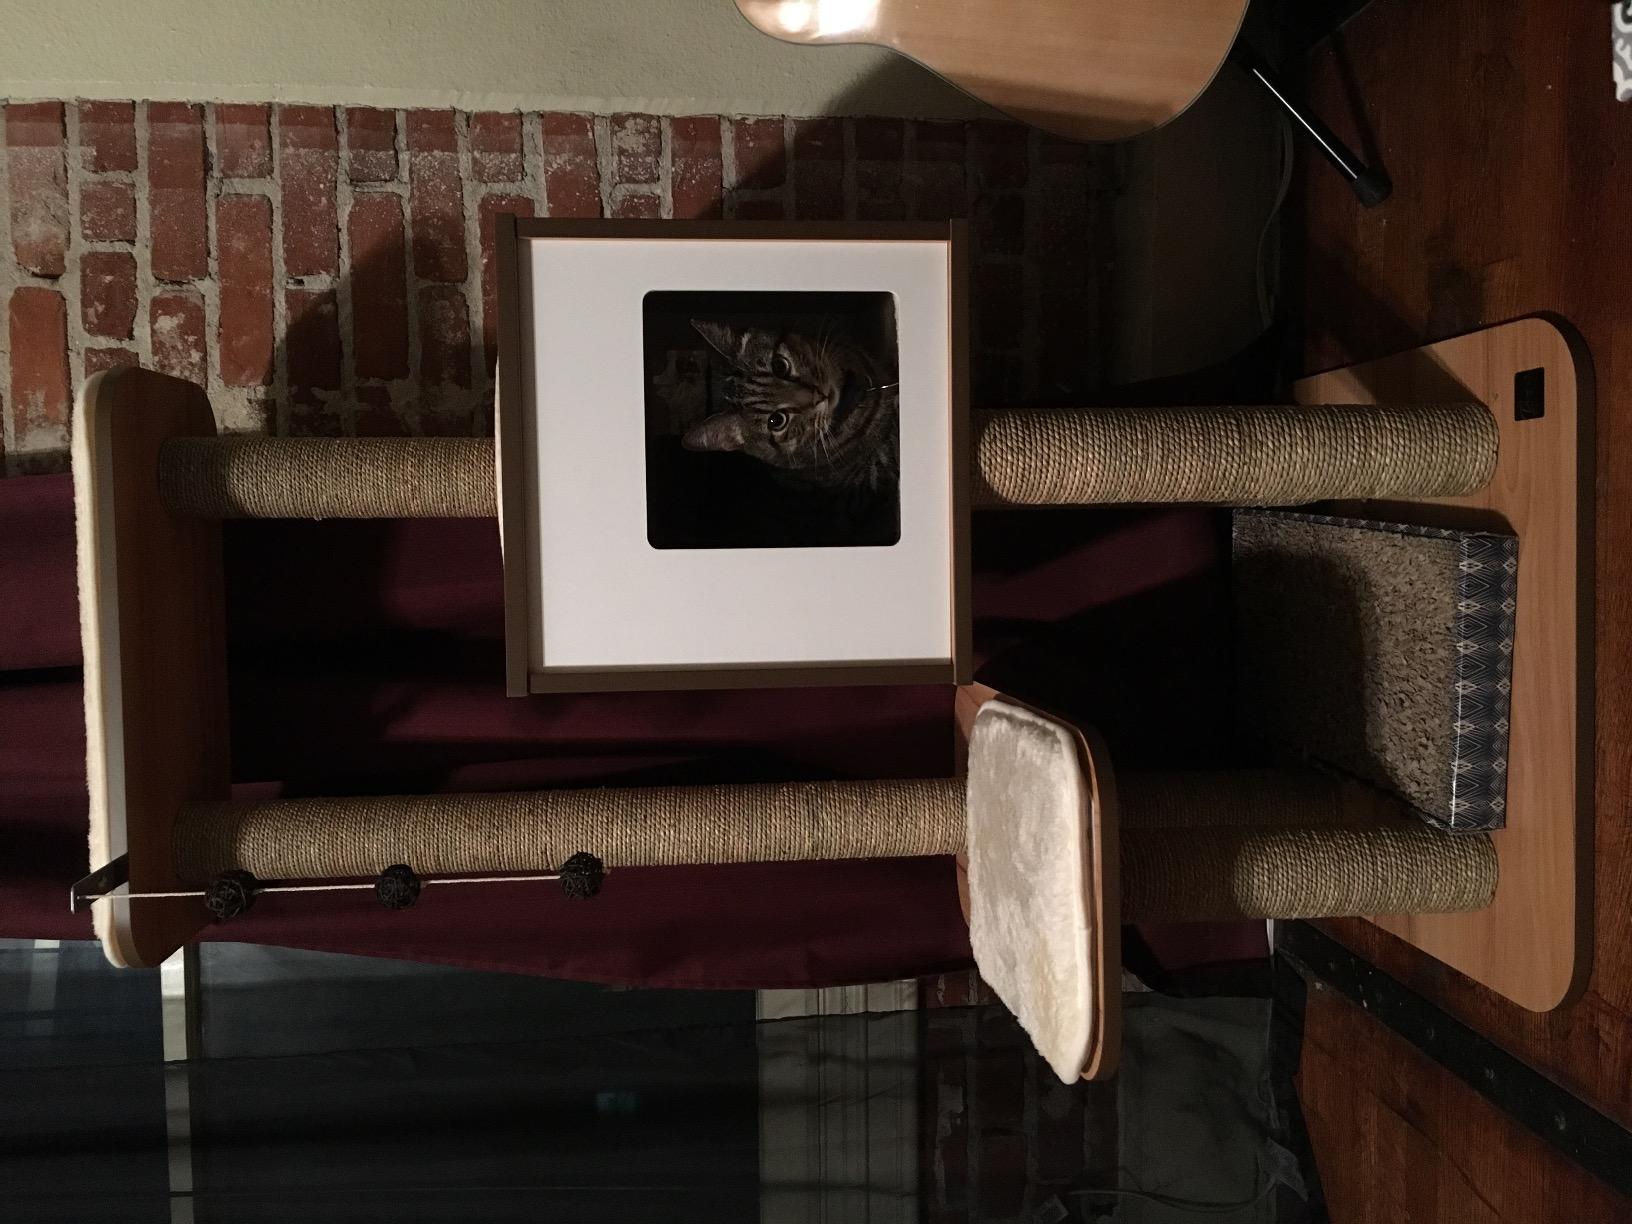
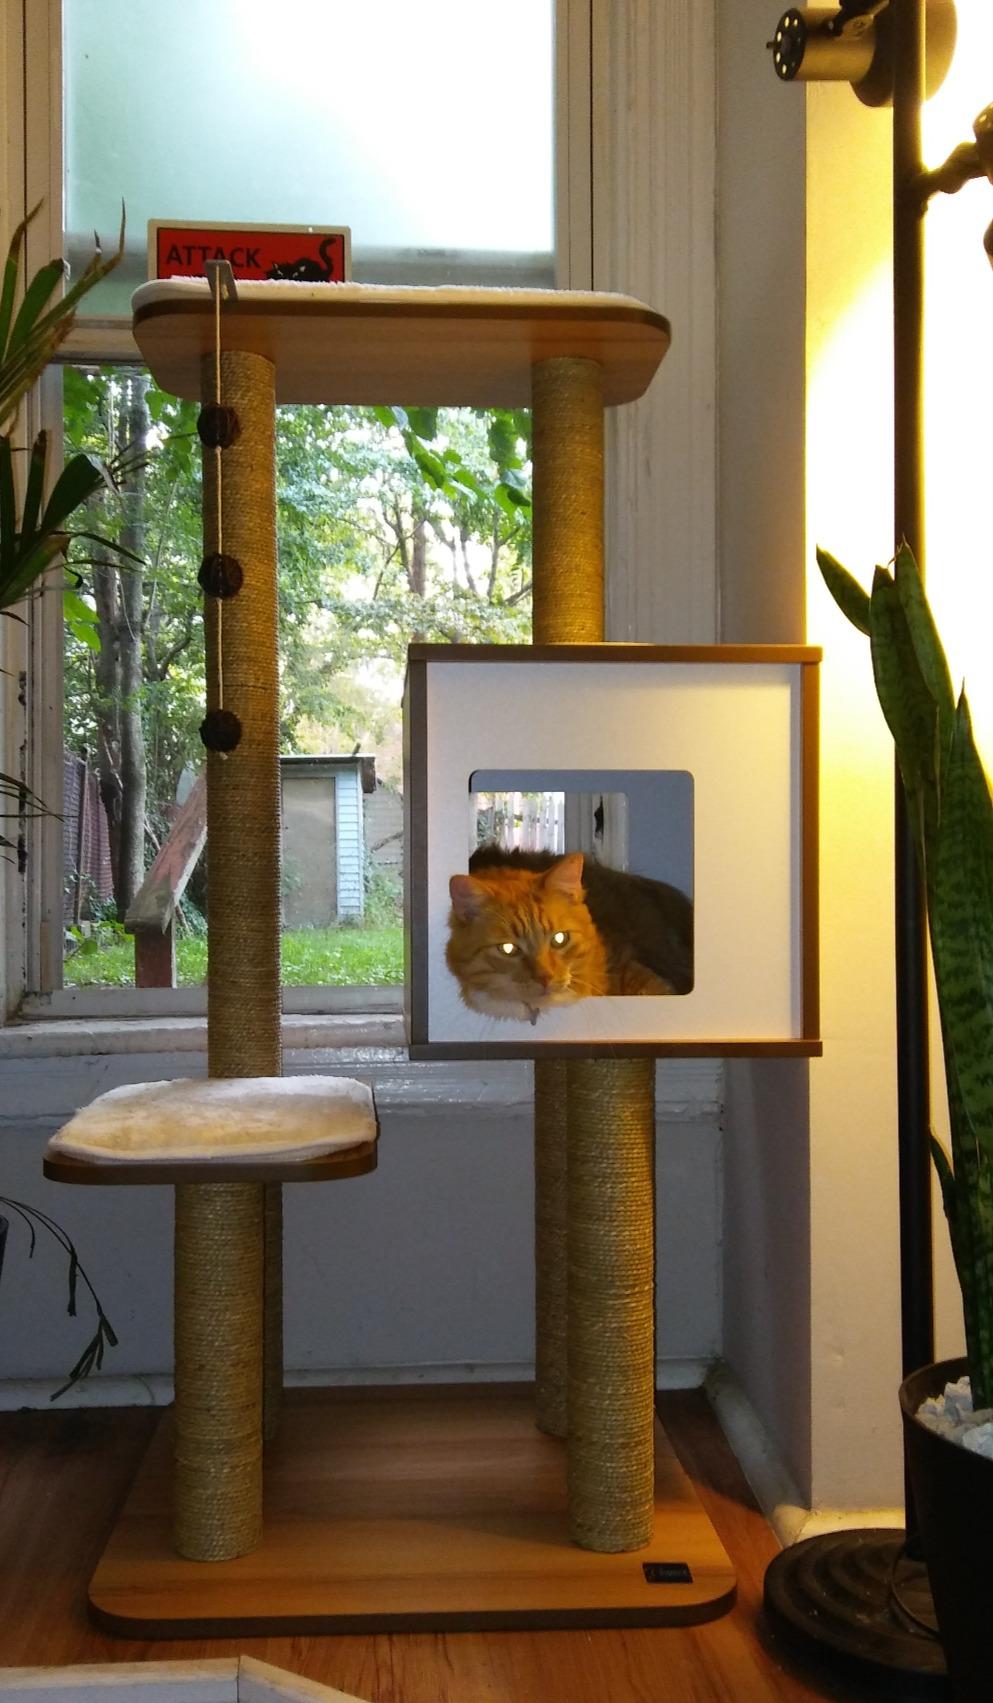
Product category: items_cat tree
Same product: yes